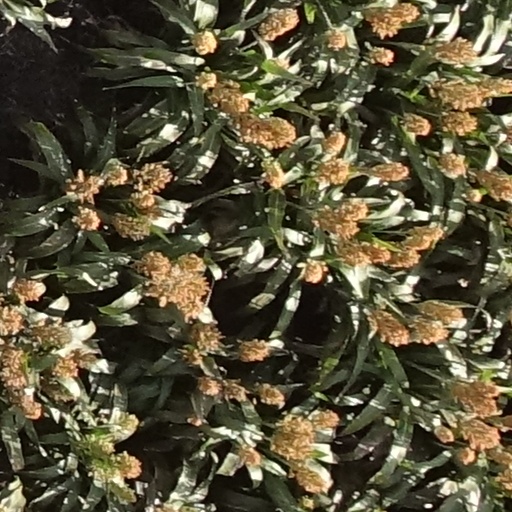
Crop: sorghum